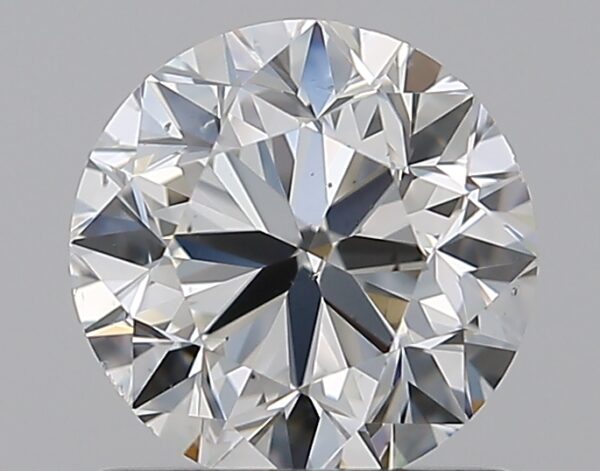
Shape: round
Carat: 1
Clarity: VS2
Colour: H
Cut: GD
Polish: EX
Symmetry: VG
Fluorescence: N
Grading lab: GIA
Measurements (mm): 6.1 x 6.18 x 4.02